Mantellisaurus

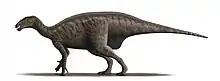
Restoration based on the holotype specimen, NHMUK R5764.

"Mantellisaurus" was a lightly constructed iguanodont. Compared to "Iguanodon bernissartensis", "Mantellisaurus " was smaller, estimated at in weight. Its forelimbs were proportionally shorter than those of "I. bernissartensis". In "Mantellisaurus " the forelimbs were about half the length of the hindlimbs whereas they were about 70 percent the length of the hindlimbs in "I. bernissartensis". Due to the short length of its forelimbs and the shortness of its body, Paul proposed that it was primarily bipedal, only going on all fours when standing still or moving slowly.